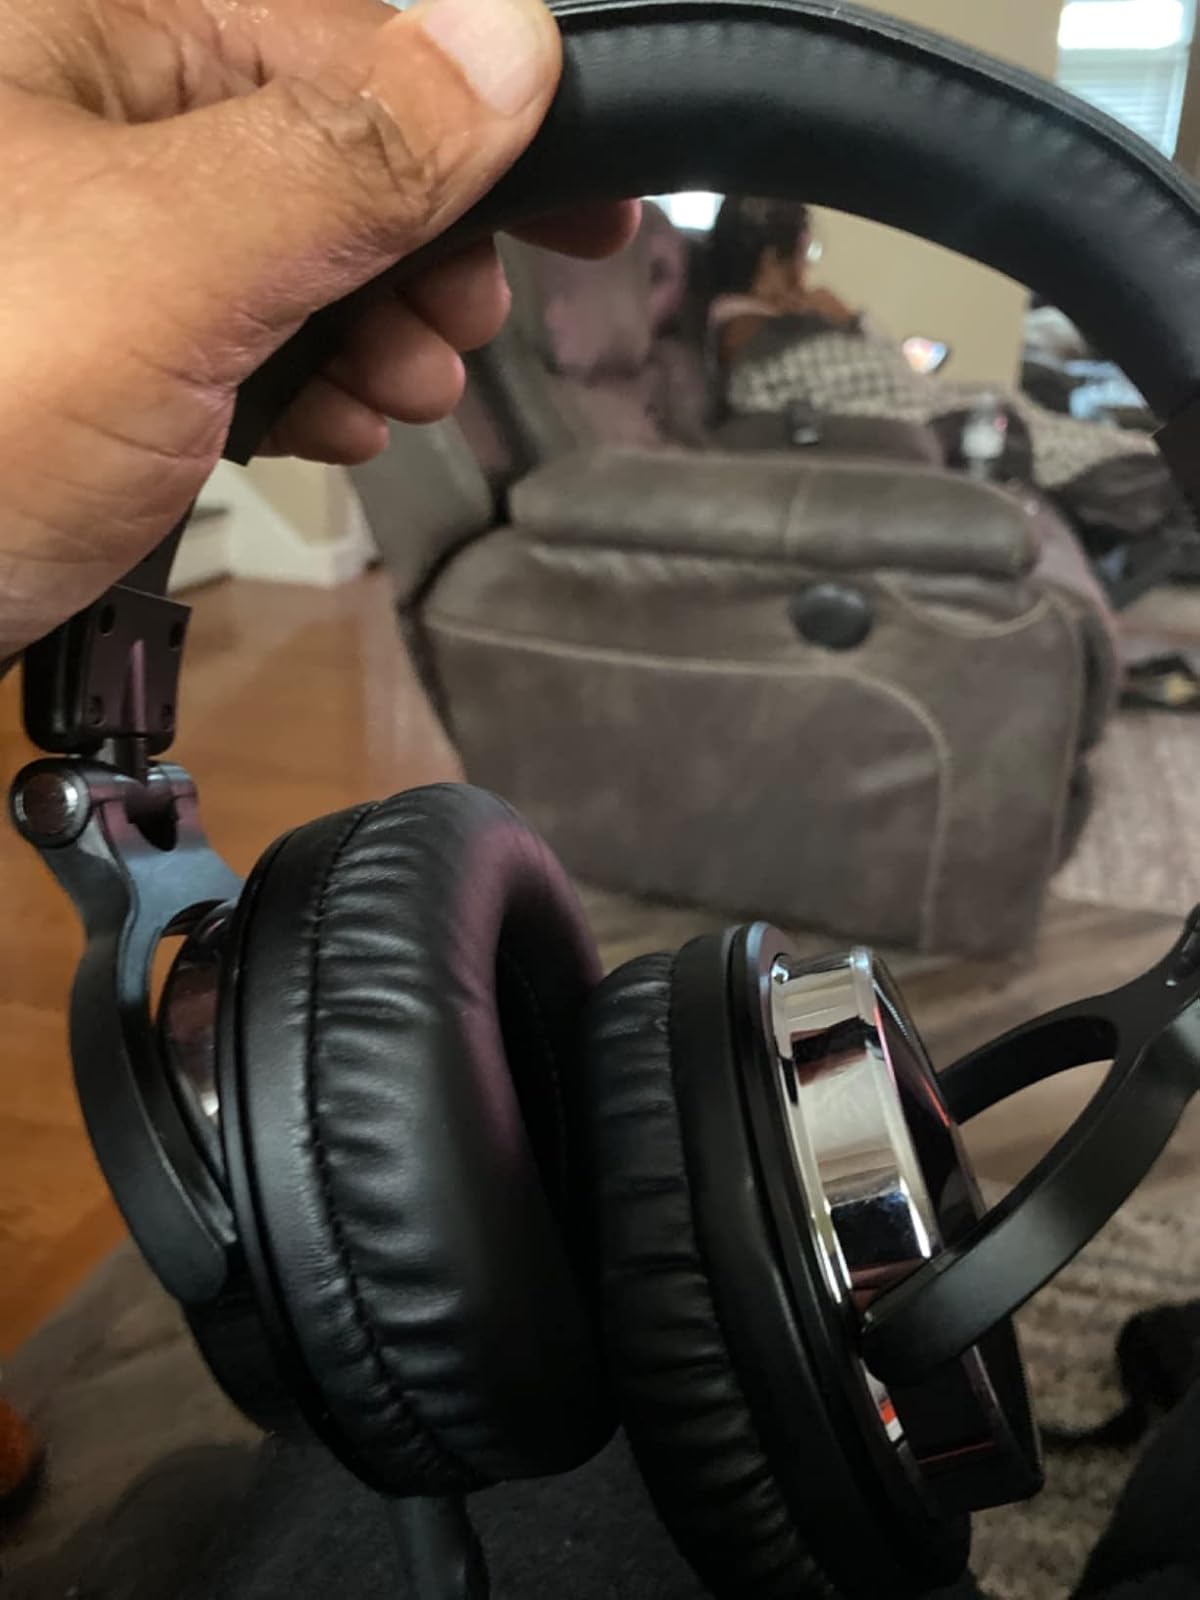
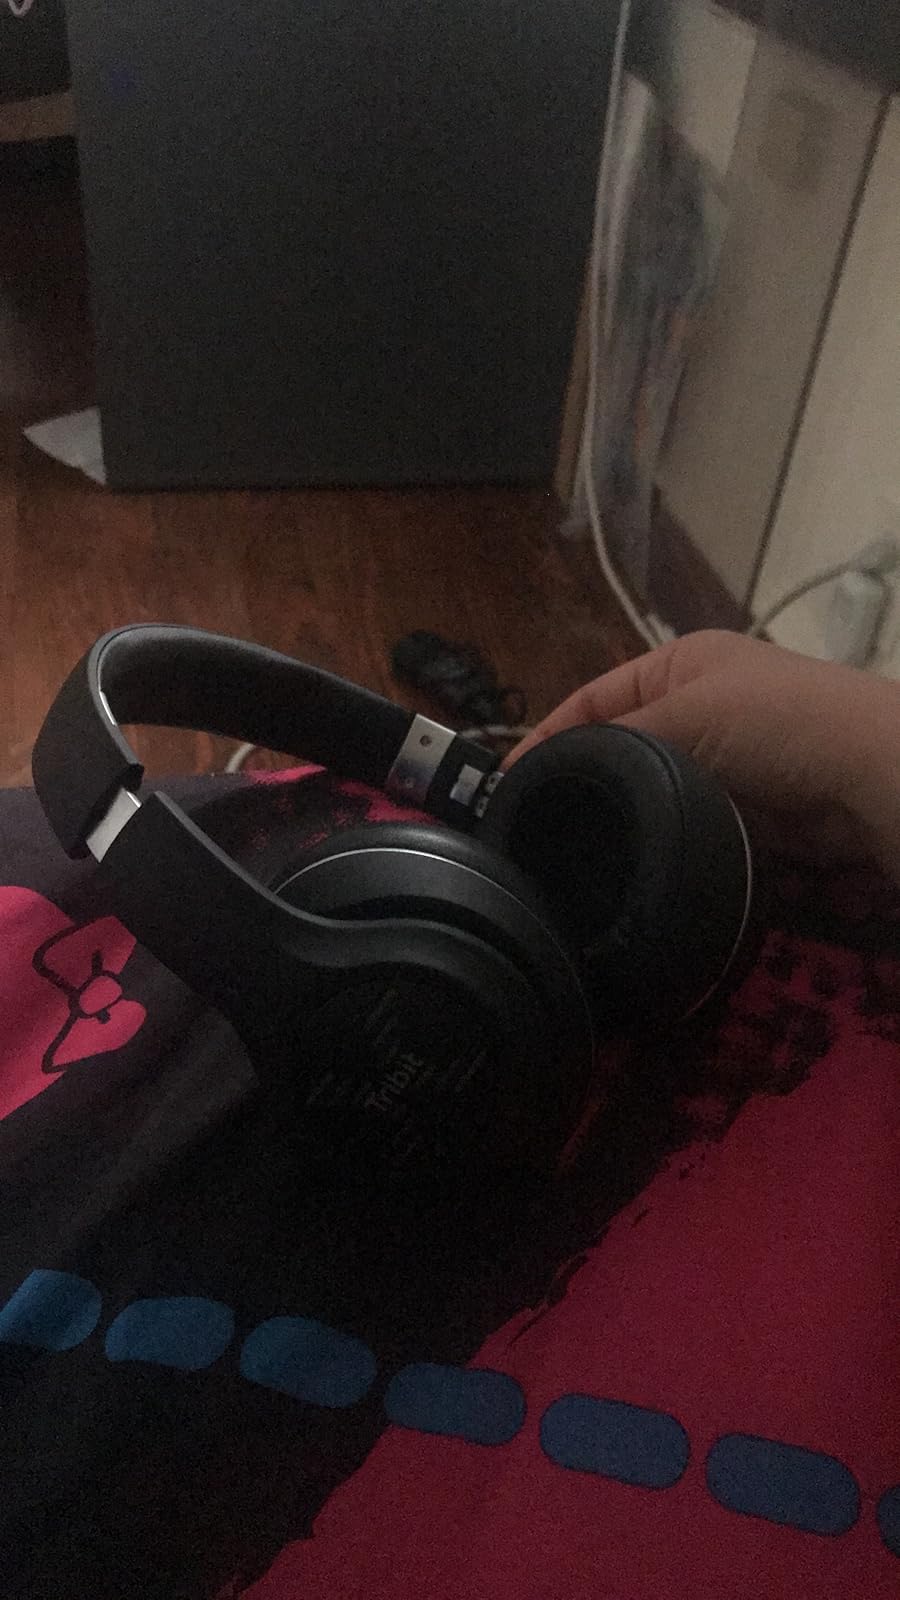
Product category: headphones
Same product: no